Adolph Friedrich von der Schulenburg

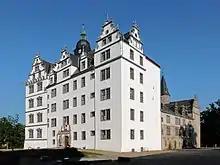
Wolfsburg Castle

In 1705, he began his military career in the Hanoverian Army, fighting in the Battle of Ramillies on 23 May 1706 during the War of the Spanish Succession in the ranks of the Regiment of his uncle, General Alexander von der Schulenburg. When peace appeared imminent in 1713, he transferred into Prussian service. From 1724 he commanded a Prussian dragoon regiment in Landsberg an der Warthe, which was later named after him. On 7 December 1728, Schulenburg and his brother Christian Günther von der Schulenburg received the hereditary nobility title of Imperial Count from Emperor Charles VI.